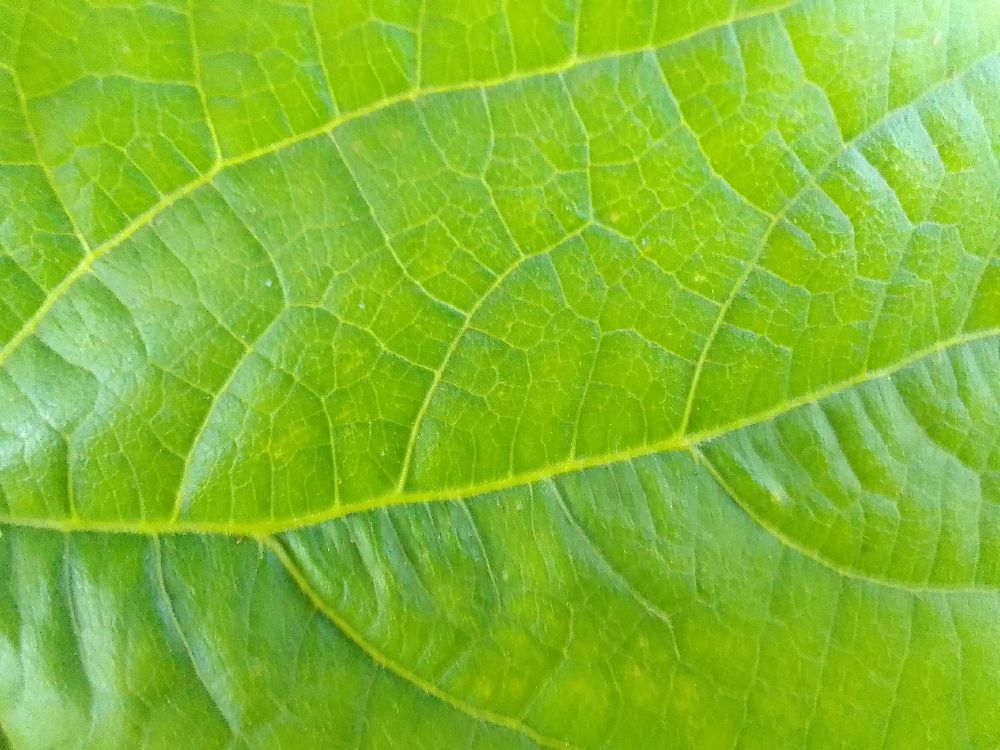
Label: healthy